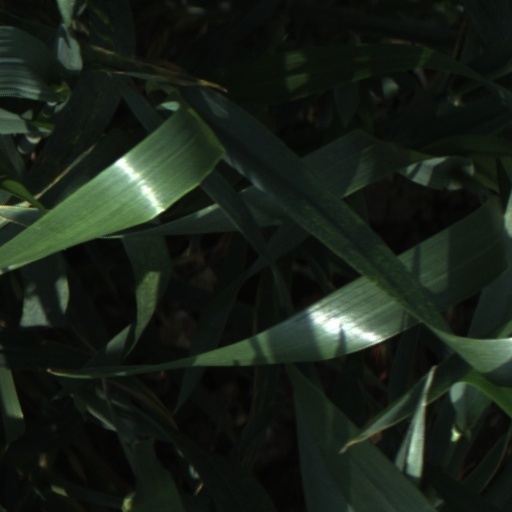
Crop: wheat